Toronto Athletic Club

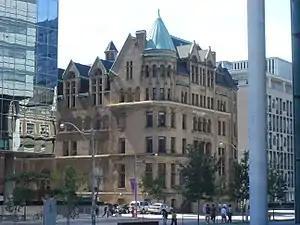
The Stewart Building

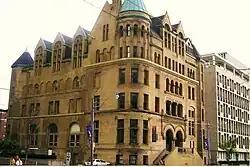
The building in 2009

The Toronto Athletic Club, also known as the Stewart Building, is a historic building located at 149 College Street in Toronto, Ontario. It was designed by E. J. Lennox and built in 1894 to support the activities of the club; it included the first indoor pool in Toronto. A similarly named but unaffiliated Toronto Athletic Club now exists in the Toronto-Dominion Centre.